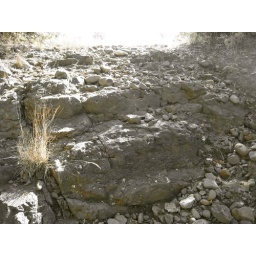
rock ledge we had to carry bikes and gear over before crossing the creek